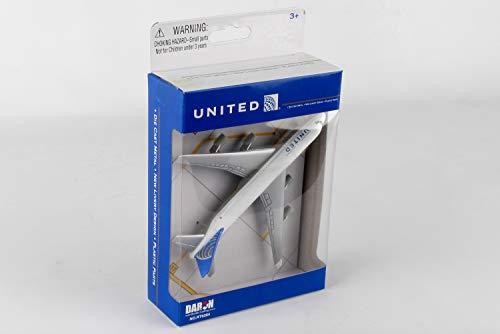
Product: Daron United 747 Single Plane
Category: Toys & Games | Play Vehicles | Die-Cast Vehicles
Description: Great Condition.
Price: $10.18
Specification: ProductDimensions:5.8x5.5x1.5inches|ItemWeight:1.6ounces|ShippingWeight:4ounces(Viewshippingratesandpolicies)|DomesticShipping:ItemcanbeshippedwithinU.S.|InternationalShipping:ThisitemcanbeshippedtoselectcountriesoutsideoftheU.S.LearnMore|ASIN:B000V0F5E0|Itemmodelnumber:RT6264|Manufacturerrecommendedage:5-15years